Describe the emotion expressed in this image:  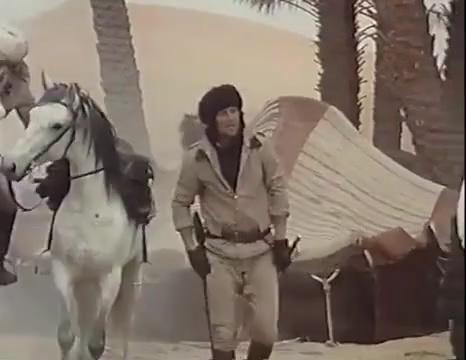
This person displays Suffering, valence and arousal with low intensity.